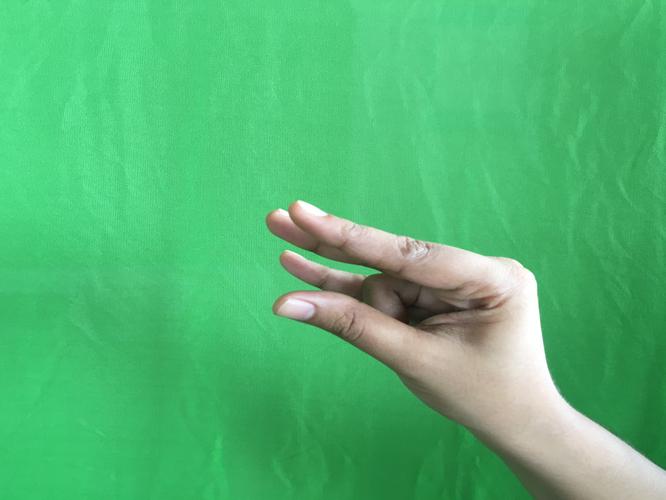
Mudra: Kangulam
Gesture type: single_hand